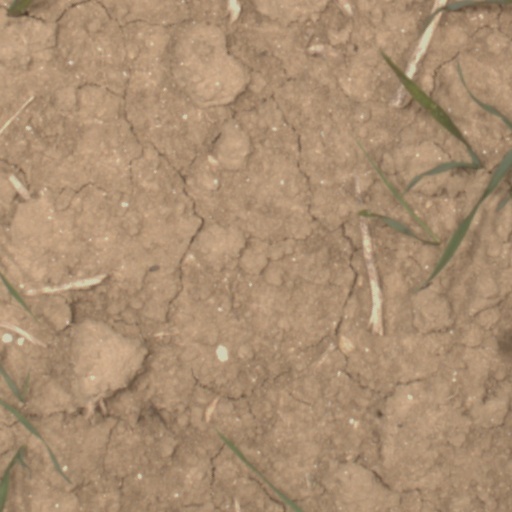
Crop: wheat